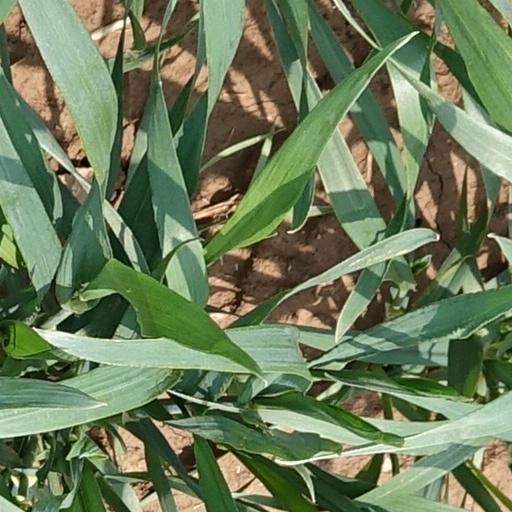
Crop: wheat